Zhan Beleniuk

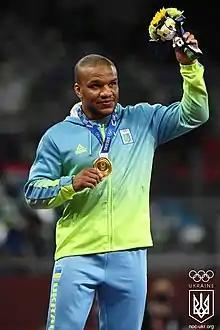
Beleniuk with his gold medal at the 2020 Summer Olympics

Zhan Vensanovych Beleniuk (born 24 January 1991) is a Ukrainian politician and retired Greco-Roman wrestler. He is a three-time Olympic medalist and won the gold medal in the Greco-Roman 87 kg at the 2020 Summer Olympics, the silver medal in the Greco-Roman 85 kg at the 2016 Summer Olympics and a bronze medal in the Greco-Roman 87 kg at the 2024 Summer Olympics. Beleniuk is also a two-time world champion, a three-time European champion and a European Games champion. In 2019, he became the first black member of the Ukrainian Parliament.